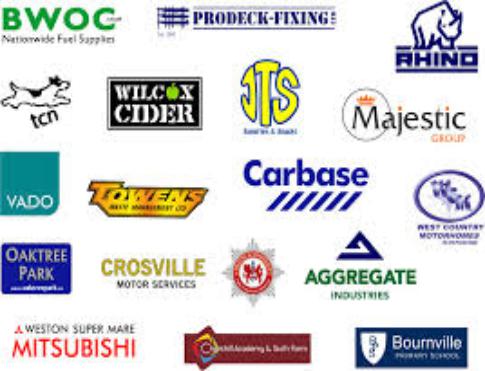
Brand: BWOC
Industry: Others